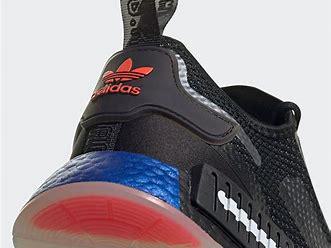
Brand: Adidas
Model: NMD R1